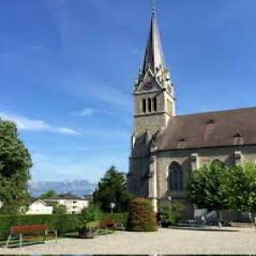
Kathedrale St. Florin